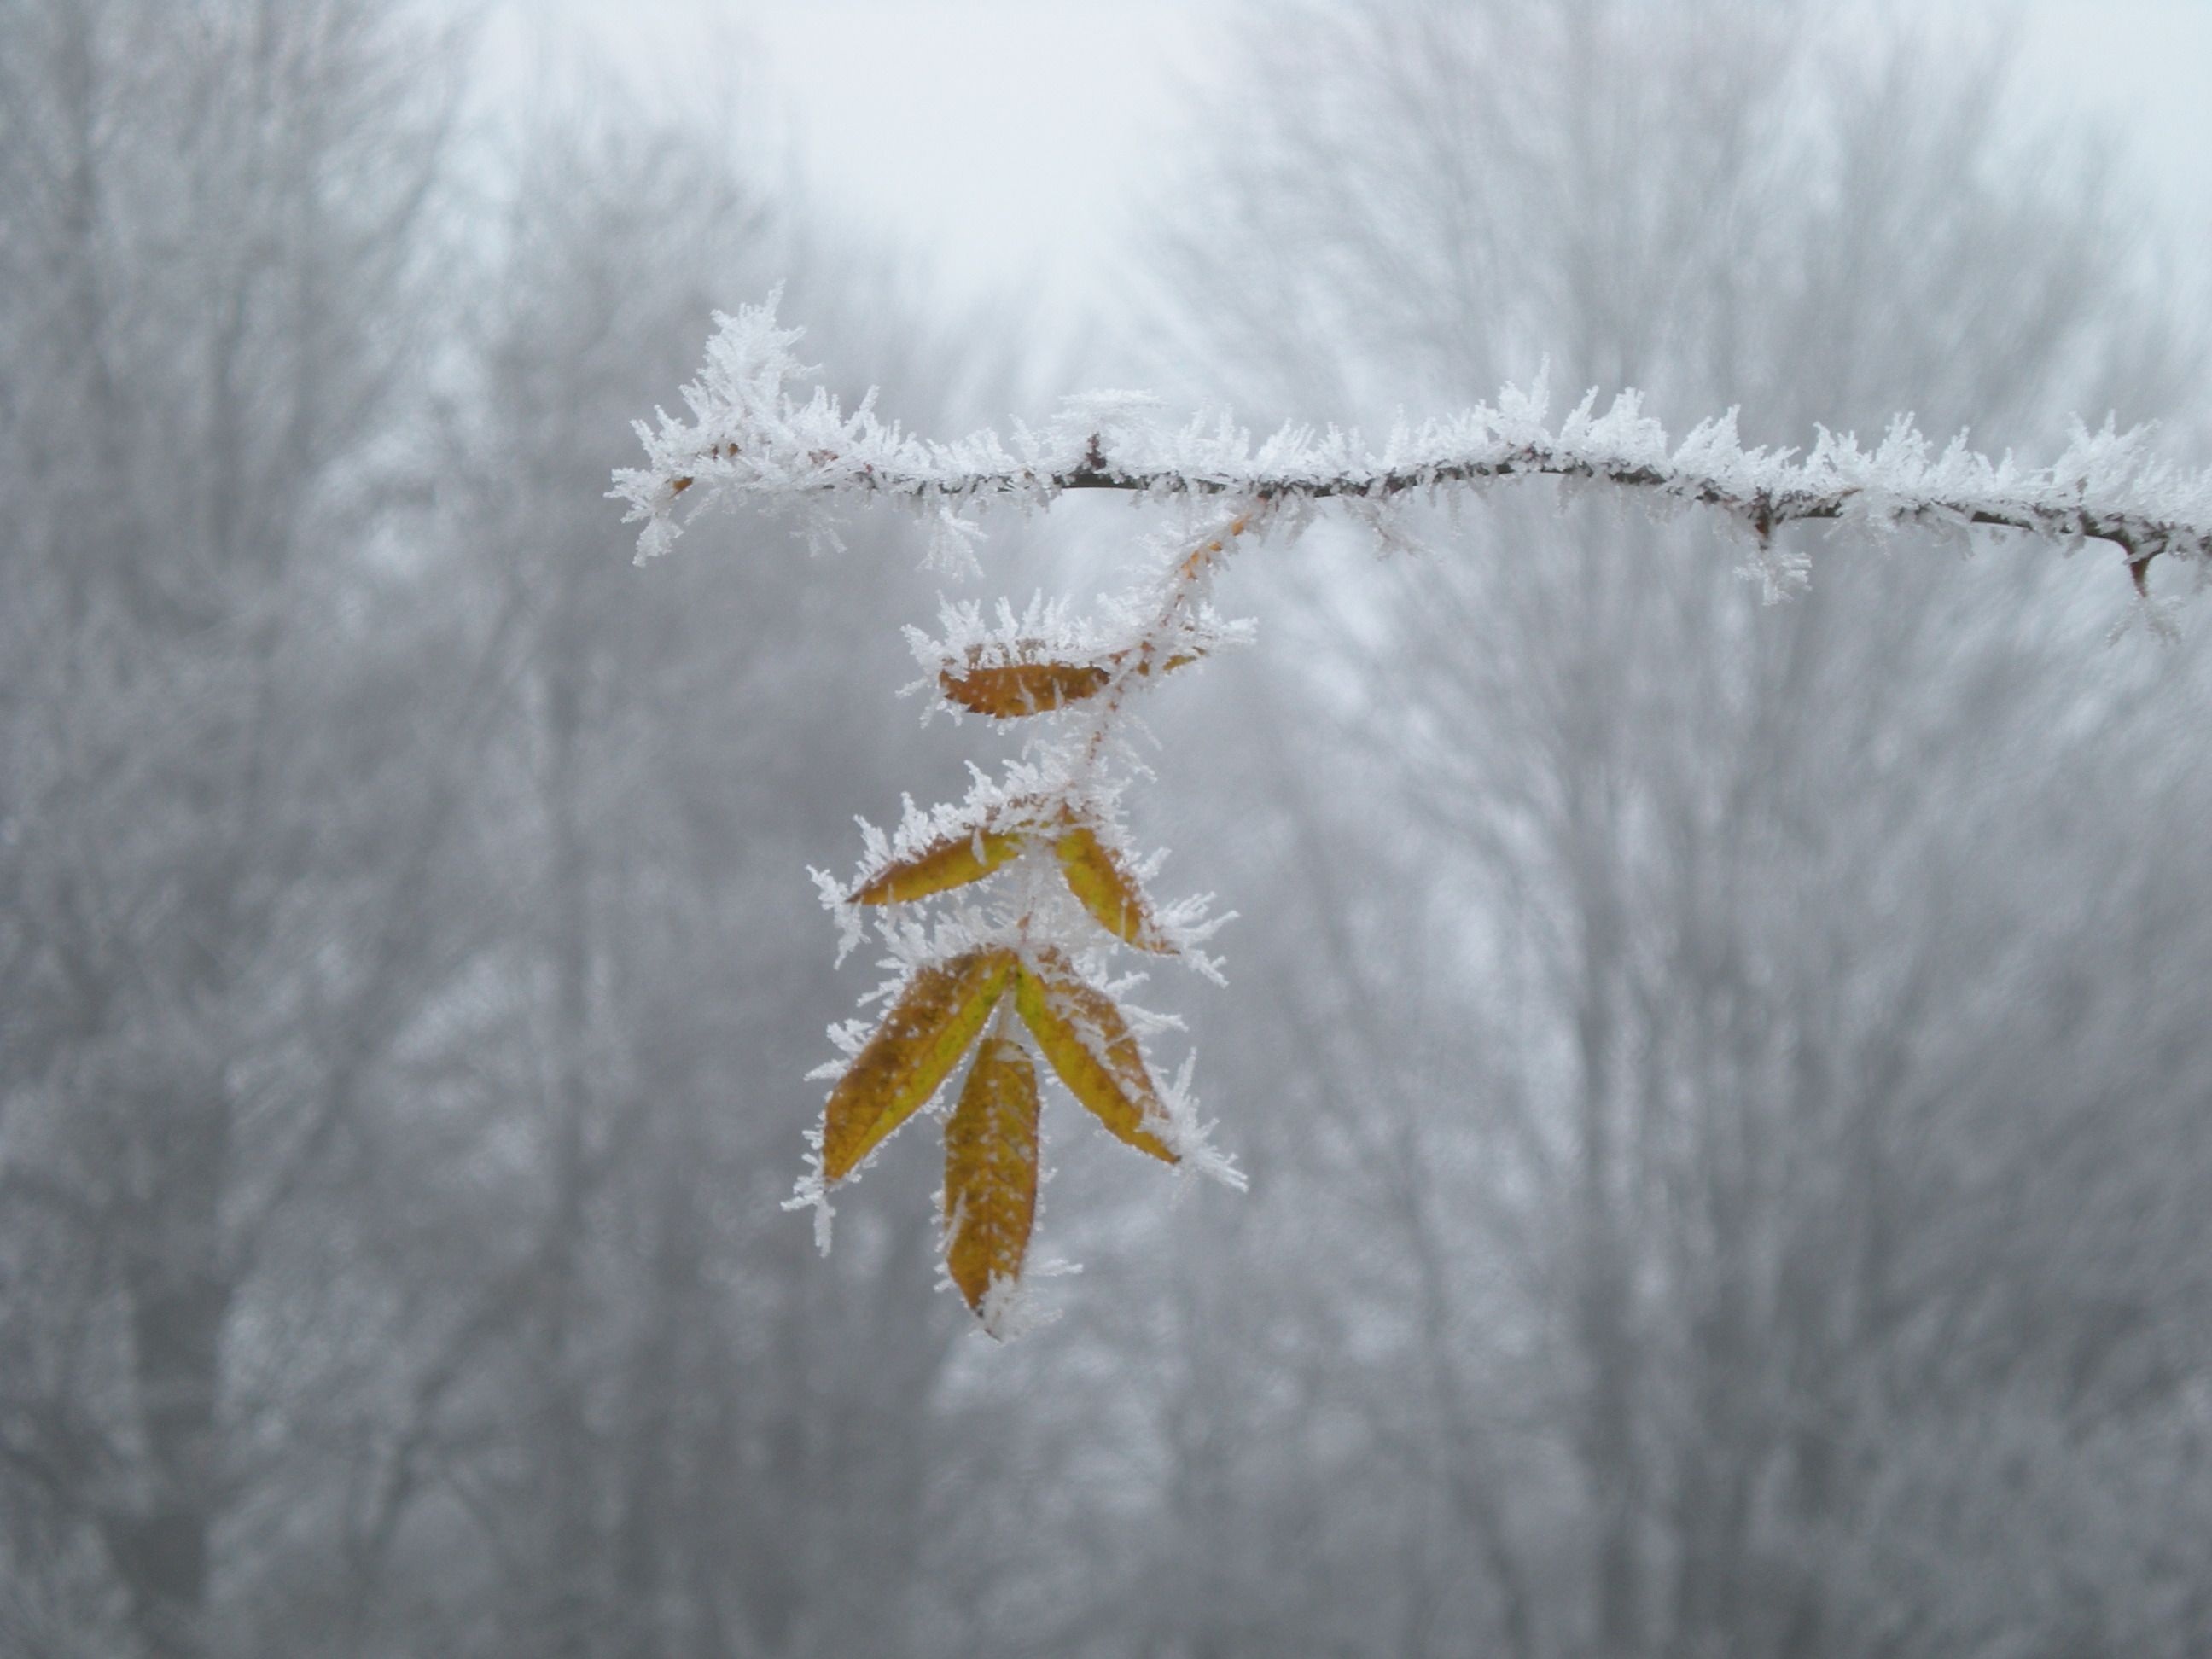
tree, branch, snow, winter, plant, fog, flower, frost, ice, weather, season, twig, freezing, woody plant